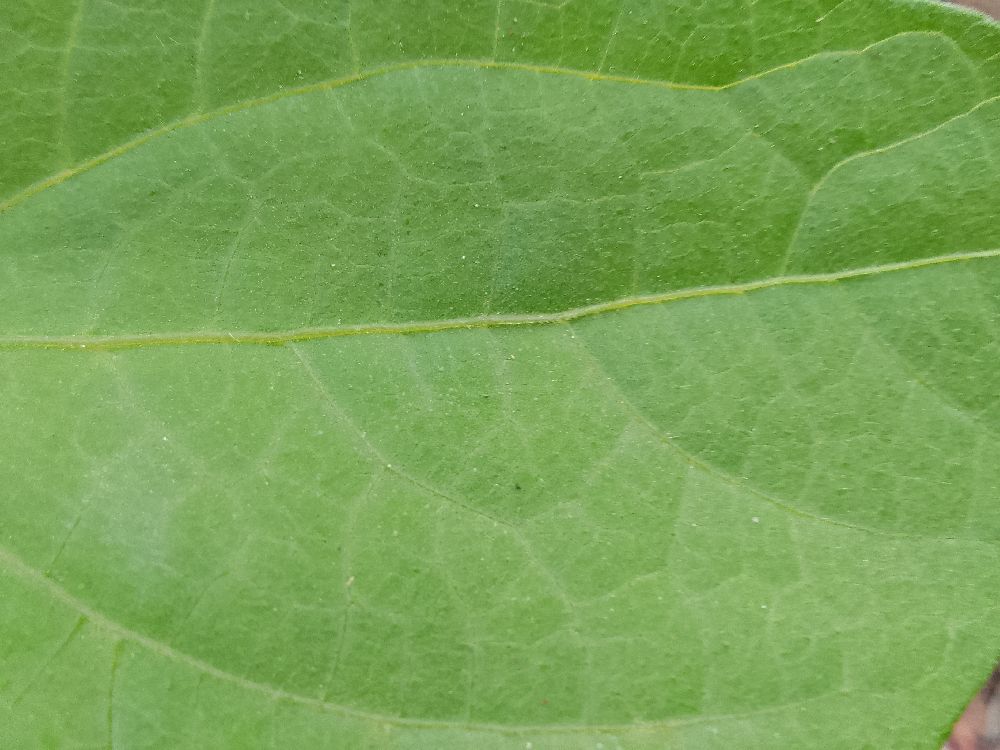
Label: healthy